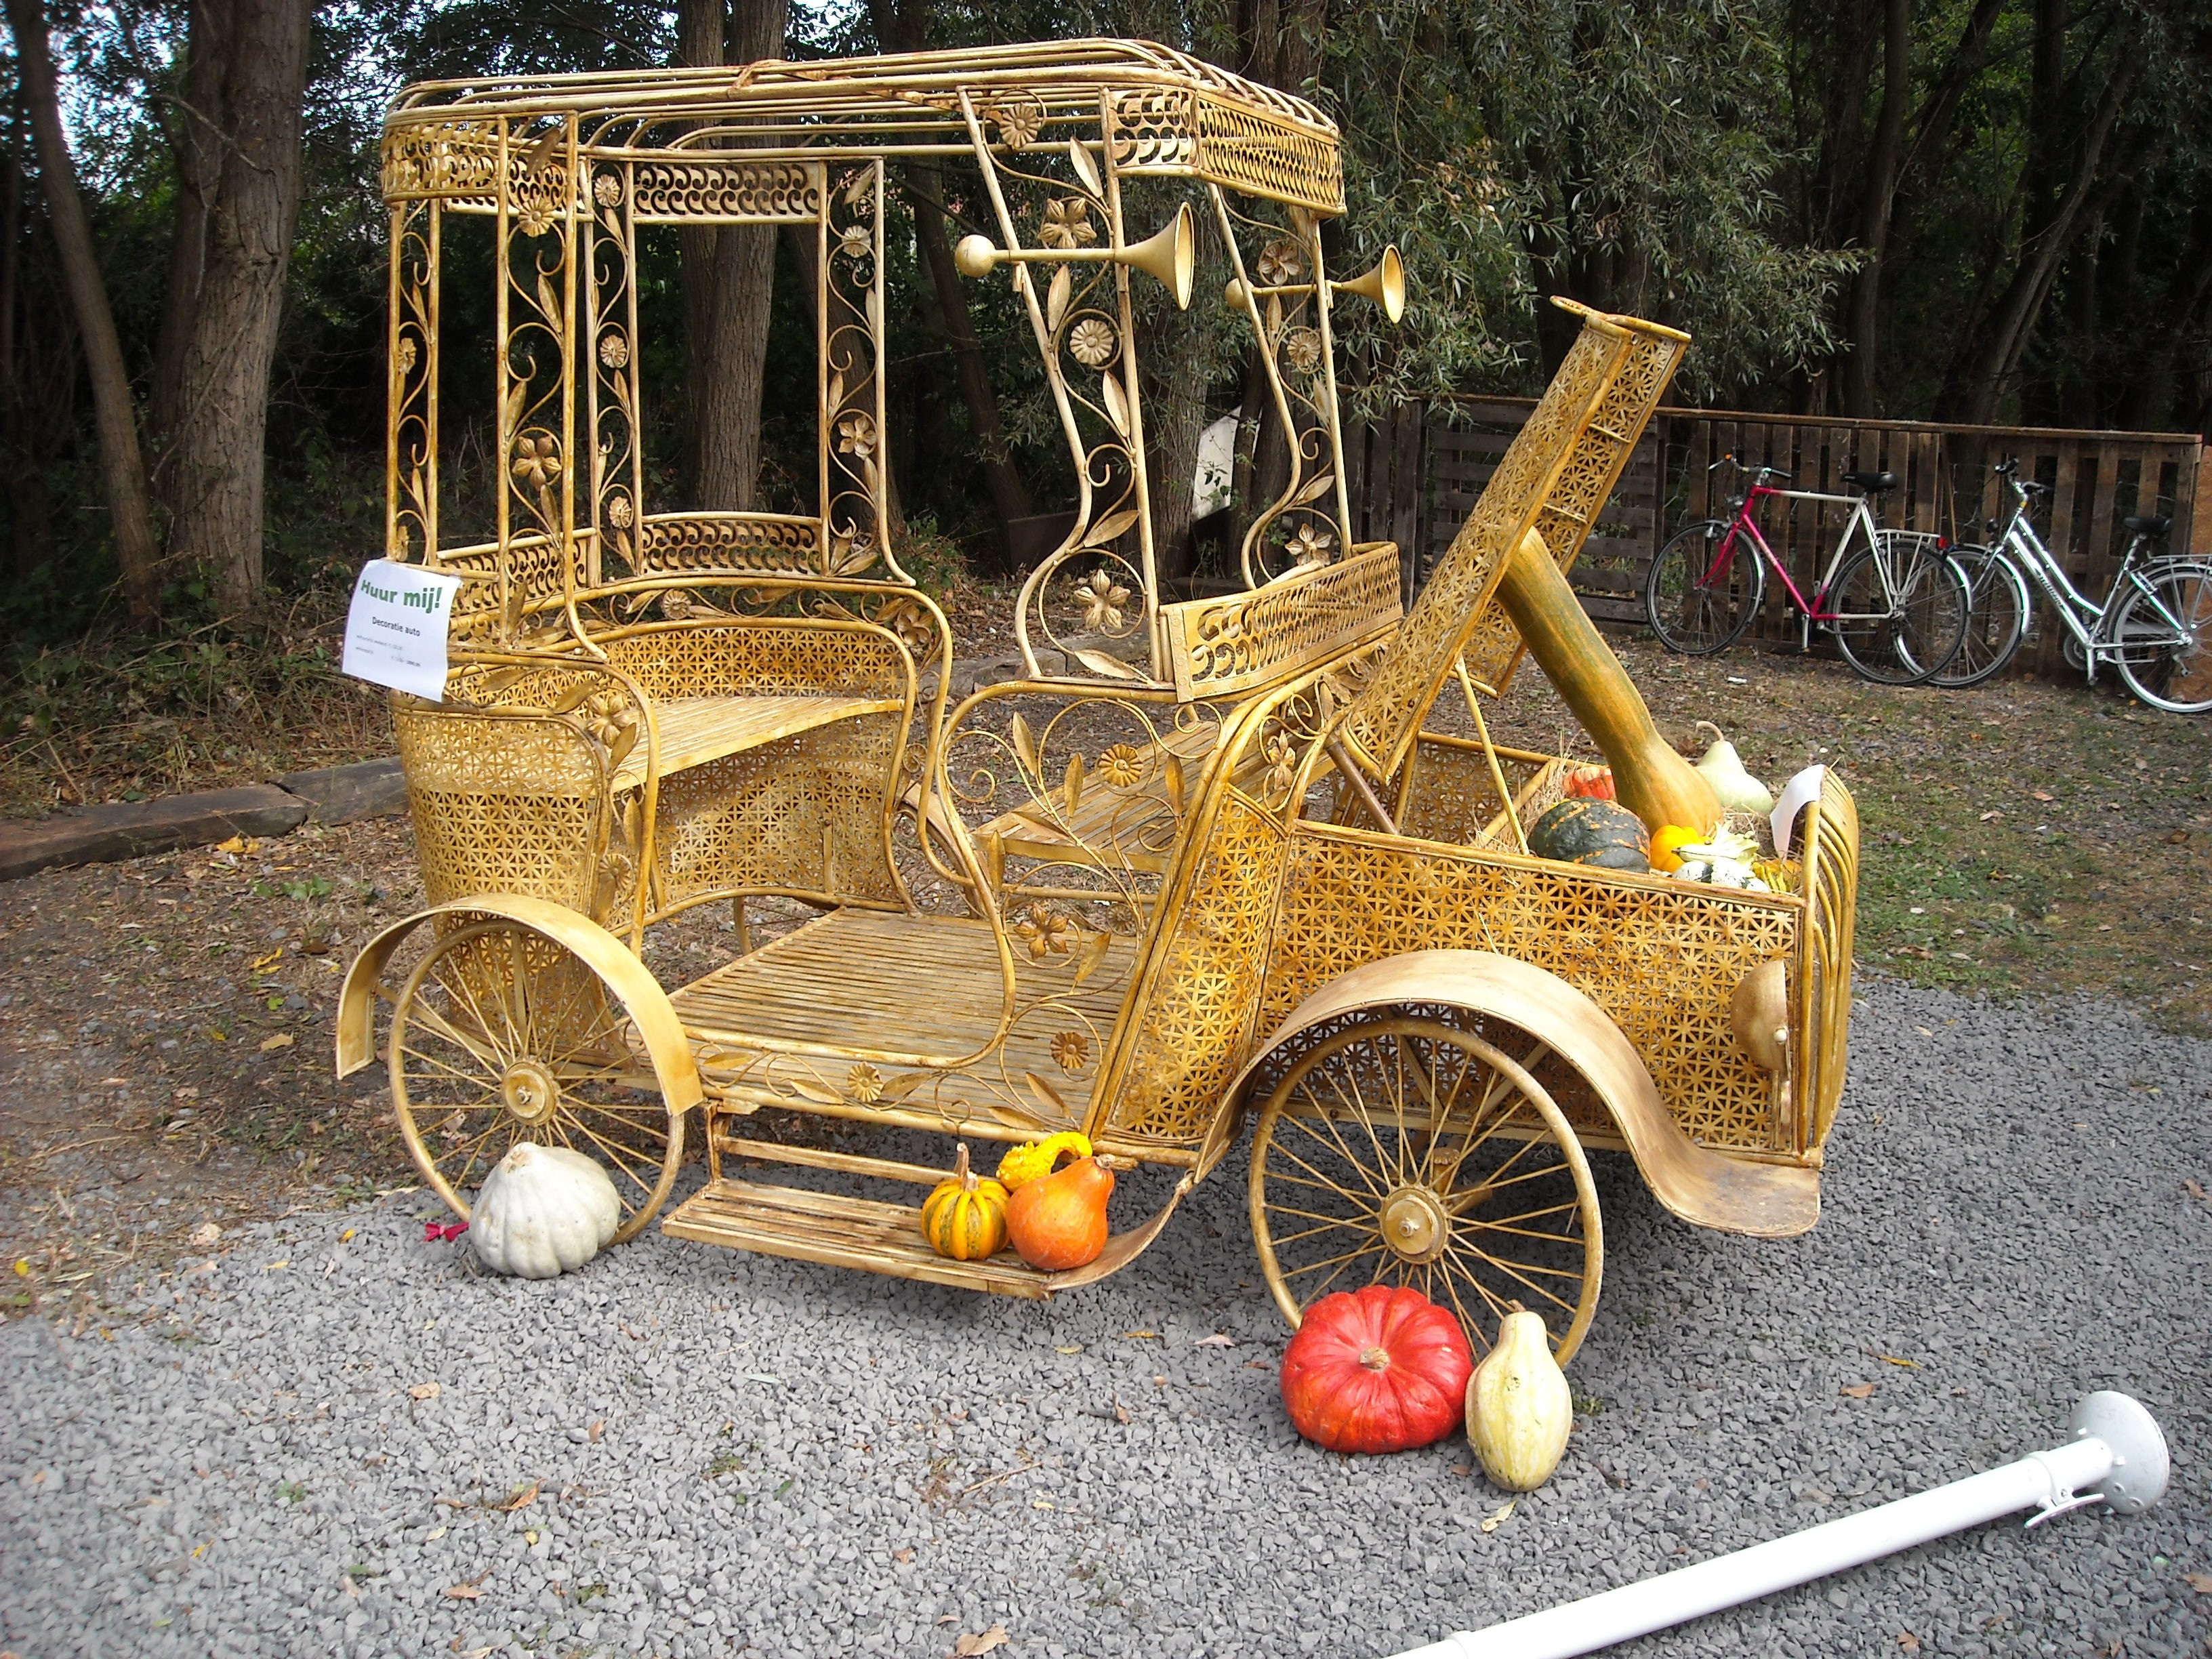
car, cart, decoration, vehicle, festive, vintage car, party, carriage, trailer, pumpkins, mobility, antique car, horse and carriage, means of transport, land vehicle, getting there and getting around